Jacklet Atuhaire

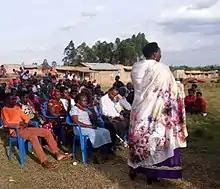
Atuhaire in 2017 at a community consultative meeting in Sheema District

Following her resignation from WANA Energy Solutions and subsequently kick-starting her political career, Atuhaire bid for the Sheema District Woman Representative seat on the NRM ticket and was controversially defeated in the party's 2015 primary elections by the then incumbent Woman MP, Rosemary Nyakikongoro. Her campaign office was set ablaze at the time destroying property worth millions of shillings as she had petitioned the primary election results sighting irregularities. In the office were documents of evidence to support her petition, she said:This has been an intended act of terrorism. I am so saddened to see the mess that is here, this shocking incident took place at night. We have not established the cause of the fire but this has been a deliberate act by people who hate development of Sheema. My target is to see all people of Sheema, young or old, know how to use a computer, but it is a shame to find we have people who hate development. On failing to agree with her party in regard to the results of the party primaries, Atuhaire joined the parliamentary race as an independent and won in the general elections of 2016, becoming a member of the 10th Parliament for the Pearl of Africa representing Sheema District.